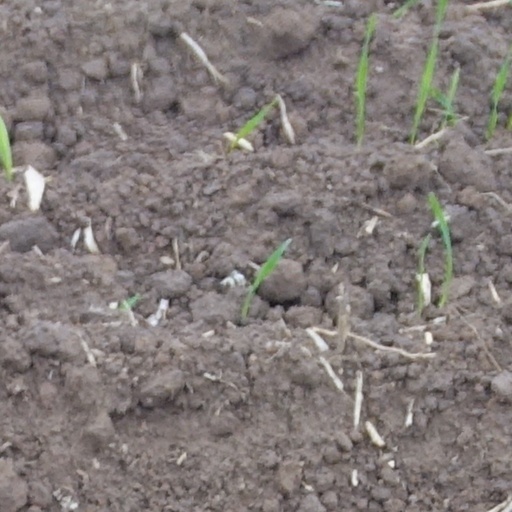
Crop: wheat